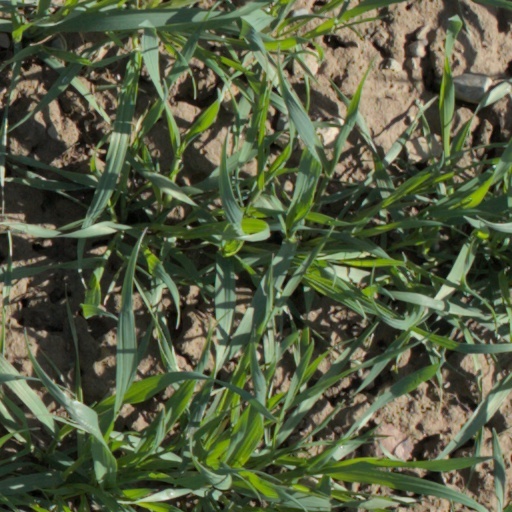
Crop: wheat